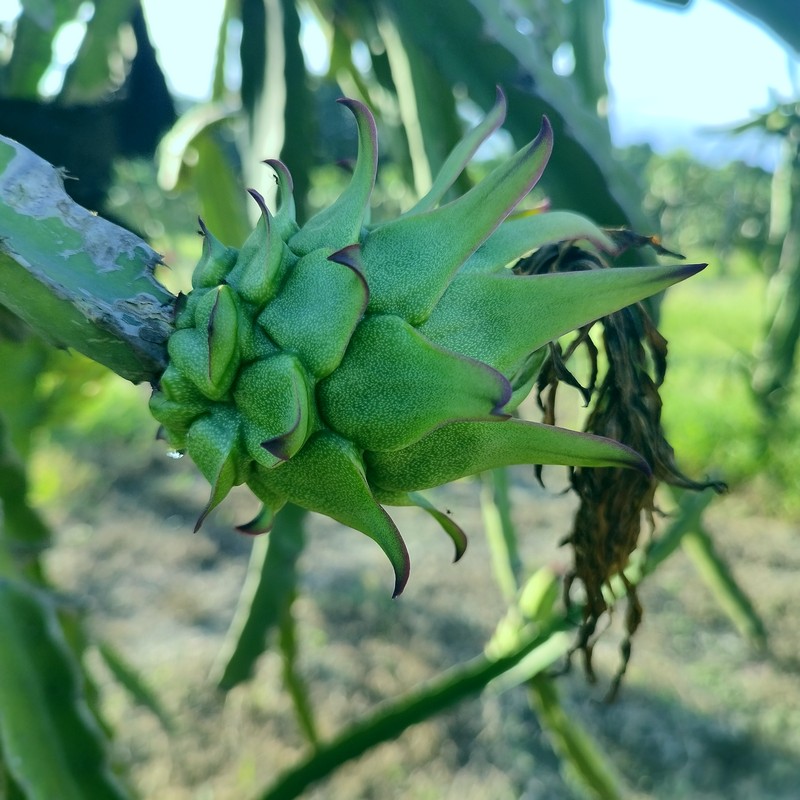
Label: Immature Dragon Fruit